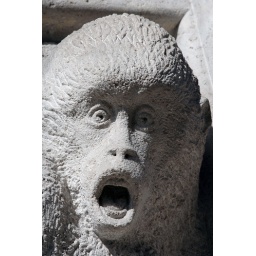
A carved stone monkey face on a building just off Trafalgar Square in London.